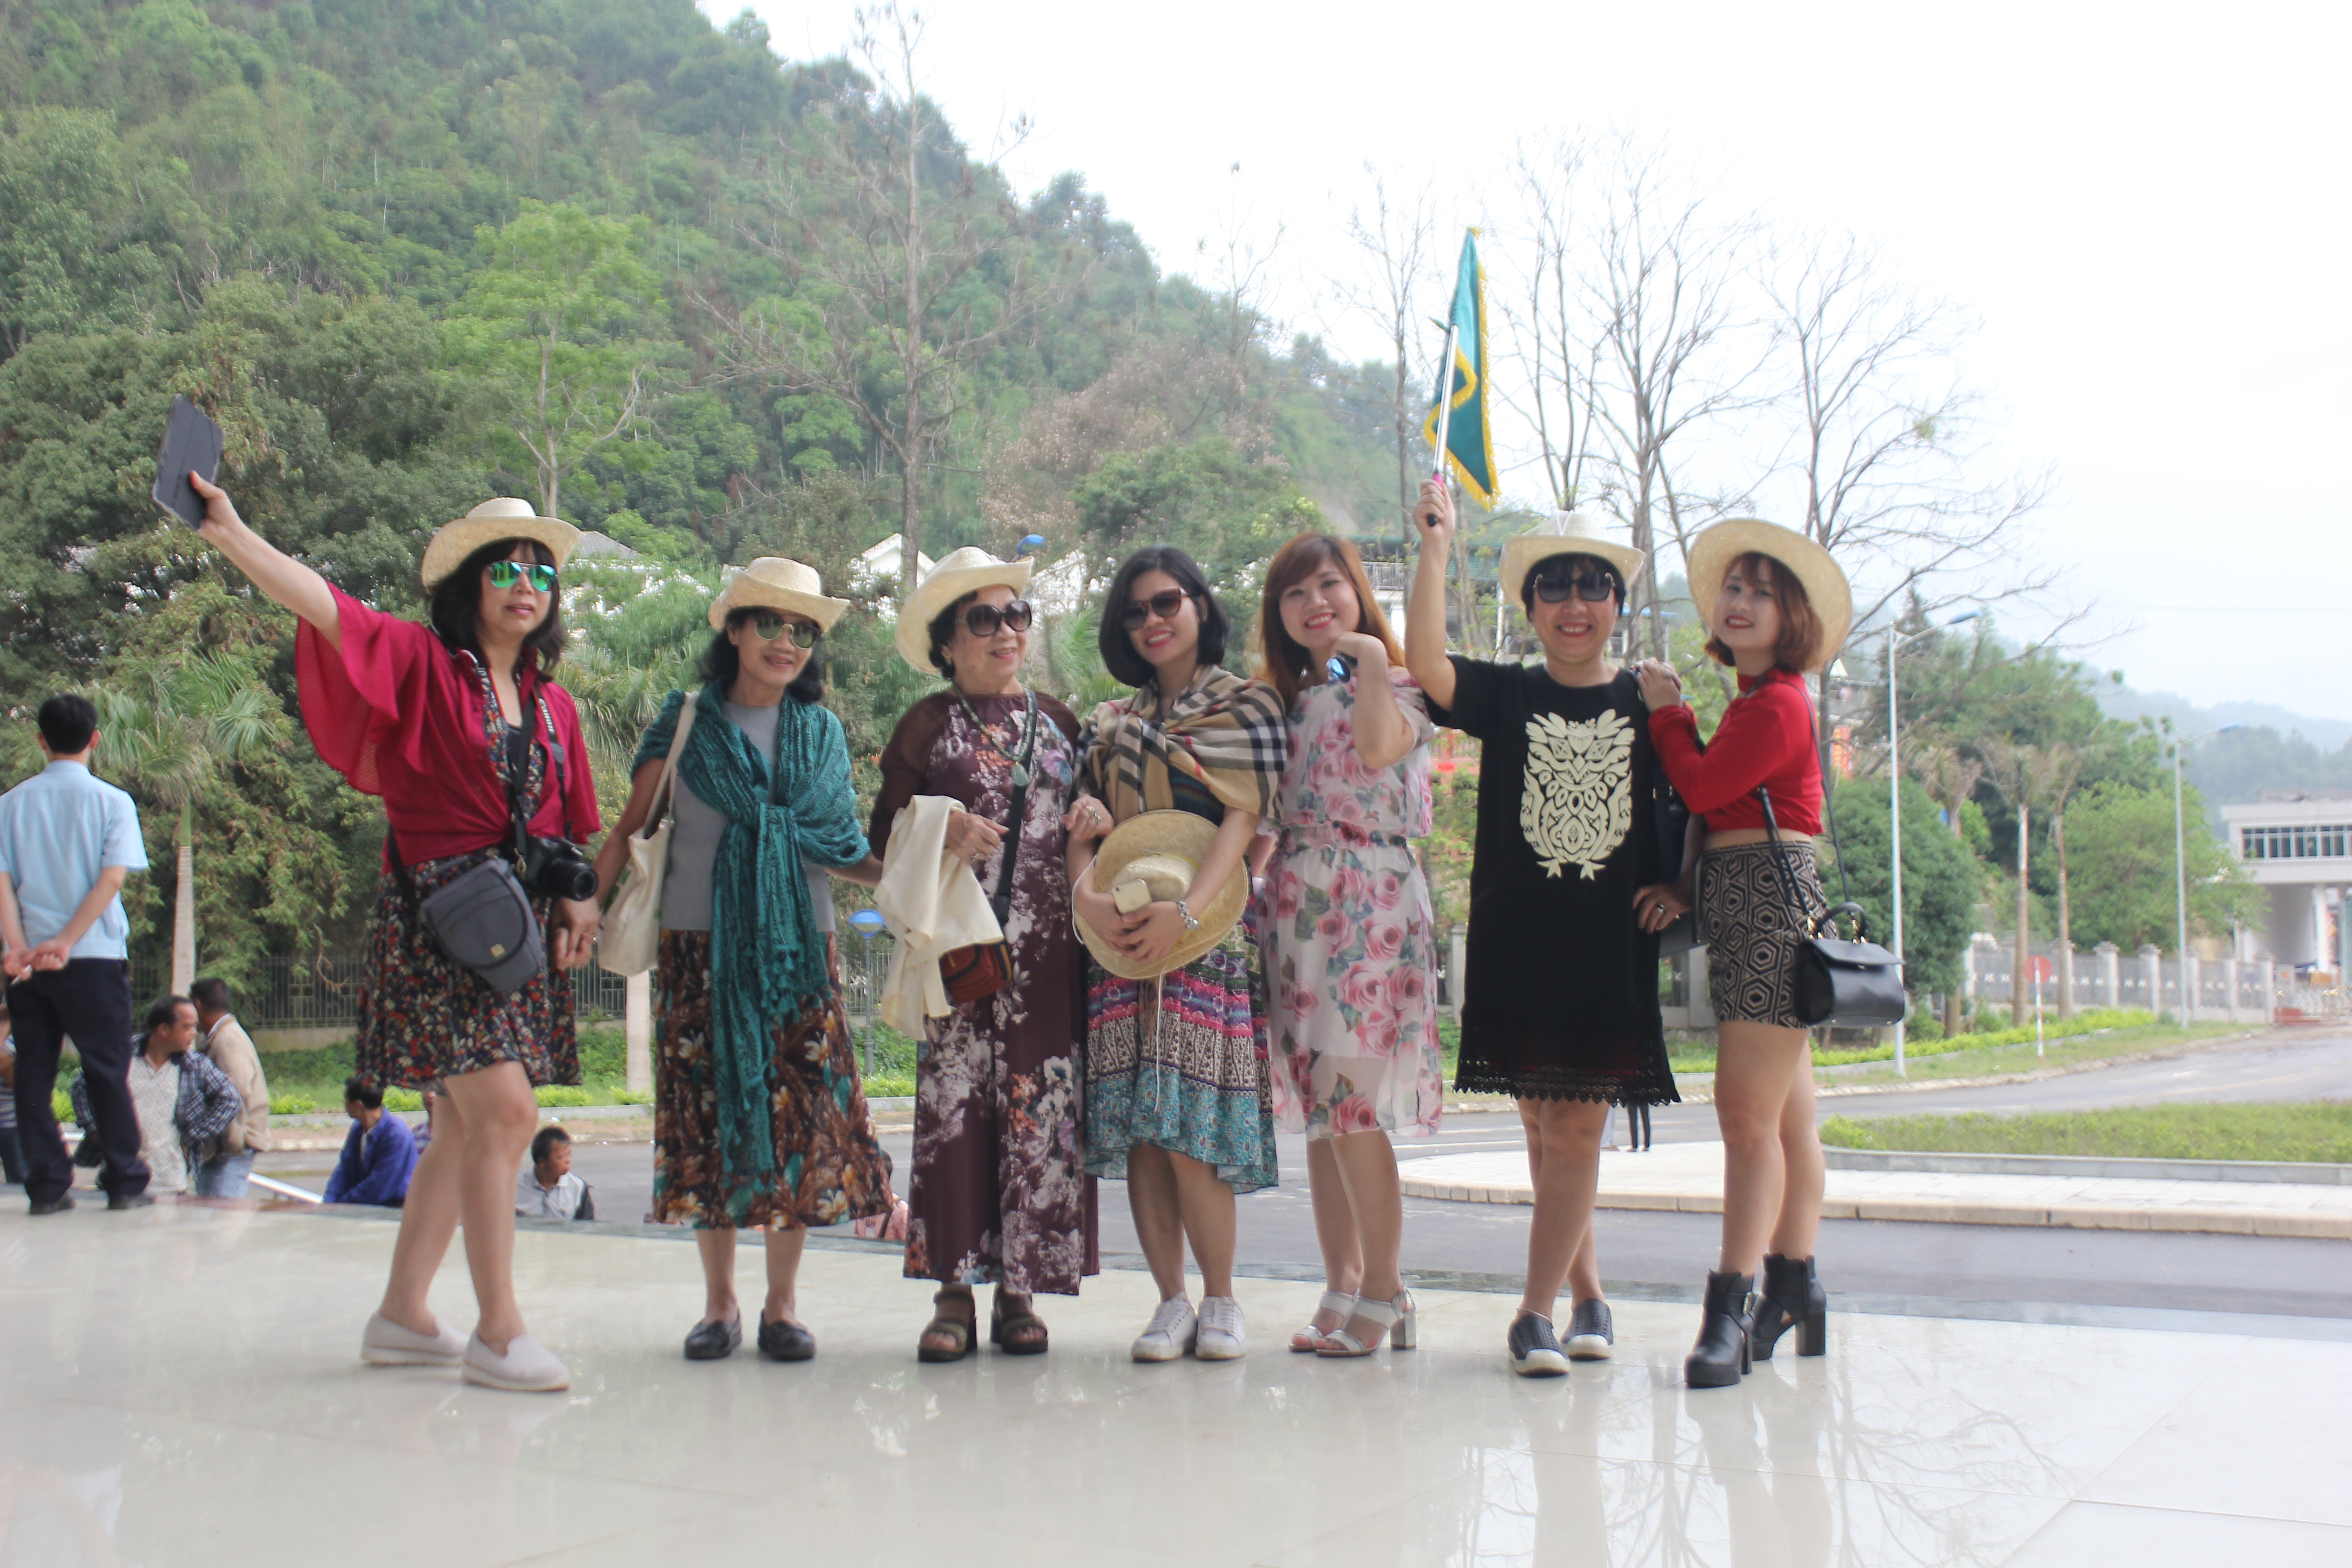
travel, tour, trip, people, tourism, fun, vacation, leisure, event